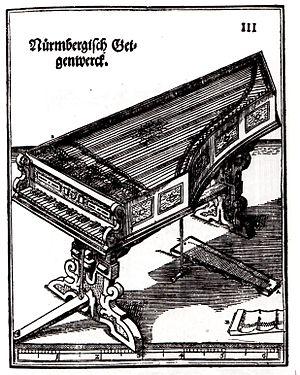
Geigenwerk - Gravure tirée du Syntagma Musicum de Michael Praetorius (1575)
Un Geigenwerk est un instrument de musique à clavier et à cordes frottées, de forme rappelant celle du clavecin.